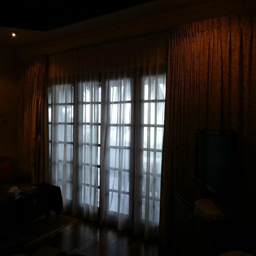
in - room direct access to the beach